Business Guy

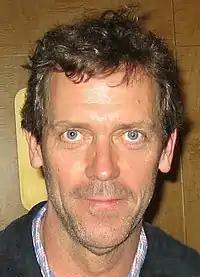
Hugh Laurie reprised his role as character Gregory House from the medical drama "House".

The episode was co-written by Andrew Goldberg and Alex Carter, both having written episodes for the show previously. The episode was directed by series regular Pete Michels, before the conclusion of the eighth production season, in his second episode of the season. Series regulars Peter Shin and James Purdum served as supervising directors, with Andrew Goldberg and Alex Carter working as staff writers for the episode. Karin Perrotta was the associate producer of this episode, in her ninth episode of the season.